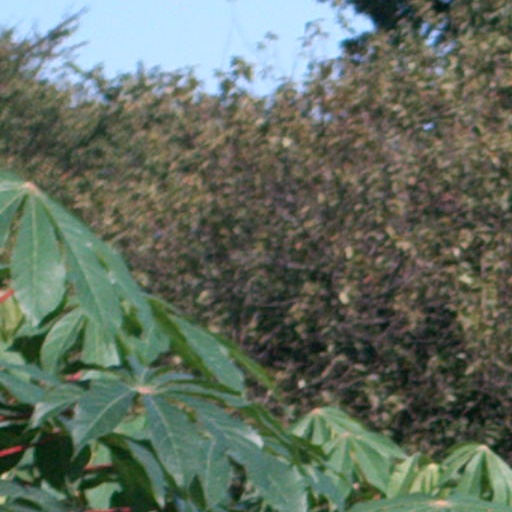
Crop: cassava